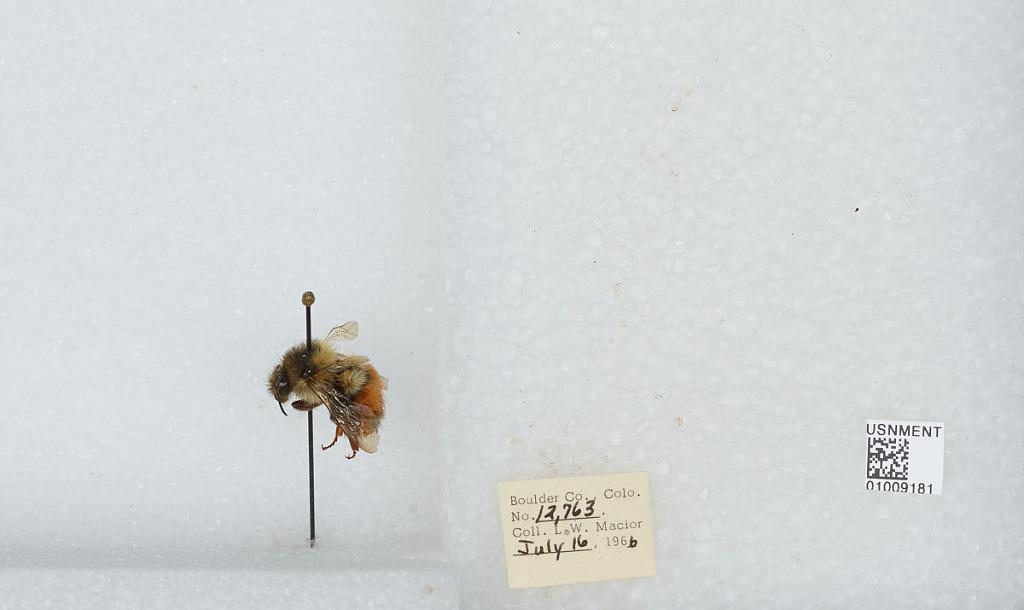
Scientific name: Bombus (Pyrobombus) melanopygus Nylander
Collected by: L. Macior
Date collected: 1966-7-16
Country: United States
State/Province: Colorado